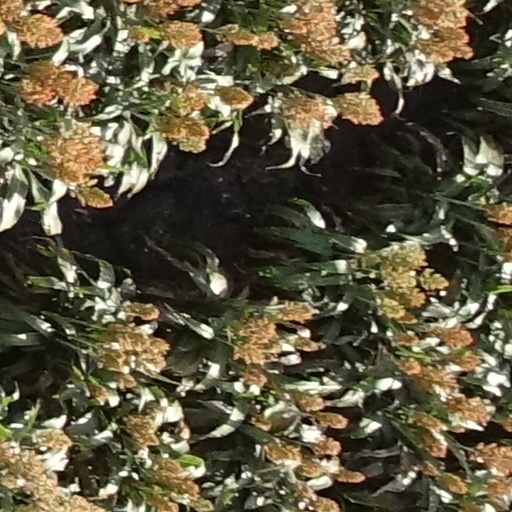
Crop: sorghum